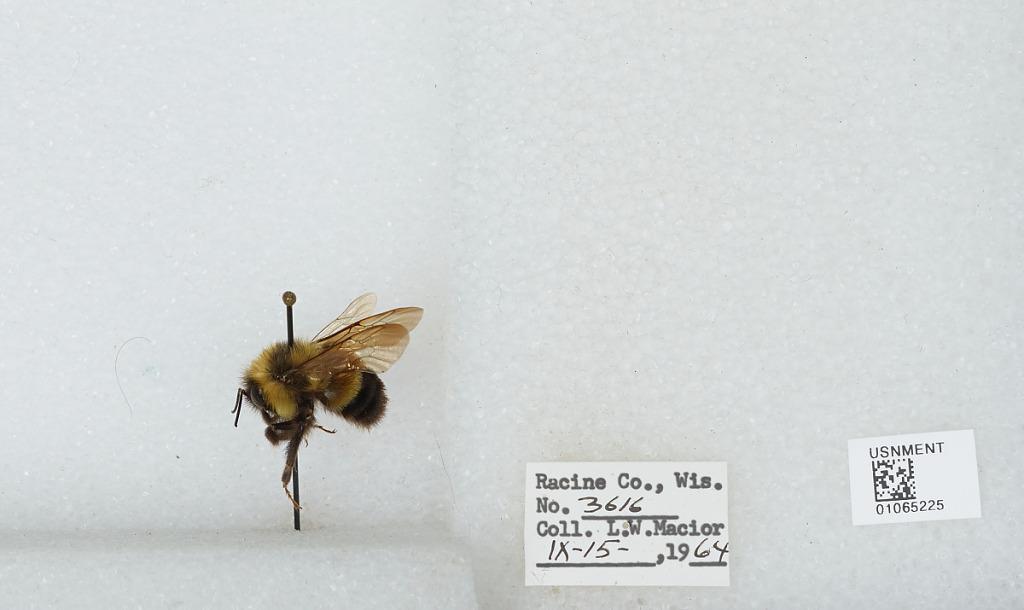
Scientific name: Bombus (Bombus) affinis Cresson
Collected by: L. Macior
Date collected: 1964-9-15
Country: United States
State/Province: Wisconsin
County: Racine
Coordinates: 42.78, -87.76